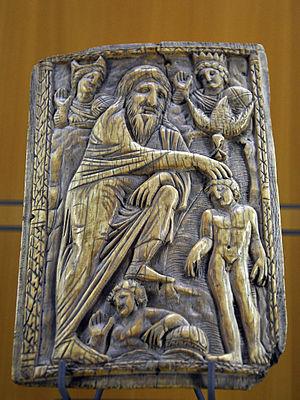
Ivoire byzantin, 2ème moitié du 6ème siècle après JC, Méditerranée orientale (?), représentant le baptême du Christ. Musée des Beaux-Arts de Lyon.
L'Antiquité tardive est une période charnière dans tous les domaines et la production d'objets en ivoire en est un témoin principal. Apparaissent alors de profonds changements politiques, religieux et économiques qui influenceront définitivement l'art de l'ivoire.